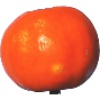
Label: clementine